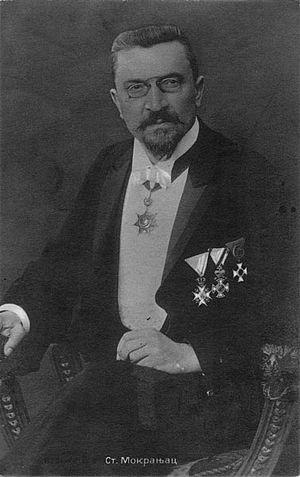
Stevan Stojanović Mokranjac est un chef d'orchestre, pédagogue et l'un des compositeurs de musique serbes les plus célèbres du XIXᵉ siècle. Son travail était essentiel en introduisant l'esprit des poésies folkloriques serbes dans l'art classique.